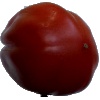
Label: Tomato Heart 1